2007 Rally d'Italia Sardegna

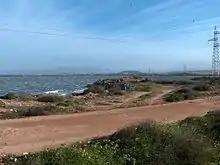
Typical gravel road on Sardinia.

Results of Rally d'Italia Sardegna ("4º Supermag Rally Italia Sardinia"), 7th round of 2007 World Rally Championship, was run on May 18–20: